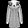
Label: Coat